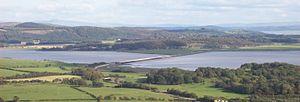
Le Leven est un fleuve côtier du nord-ouest de l'Angleterre. Il est l'émissaire du lac Windermere depuis son extrémité sud puis coule sur une longueur d'environ 13 km vers la baie de Morecambe. Son estuaire délimite les péninsules de Cartmel et de Furness.